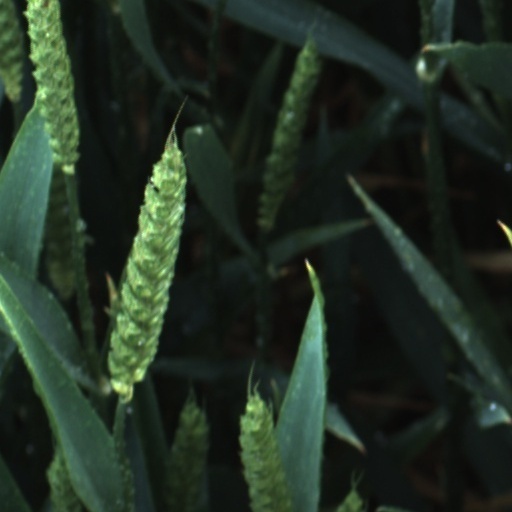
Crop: wheat